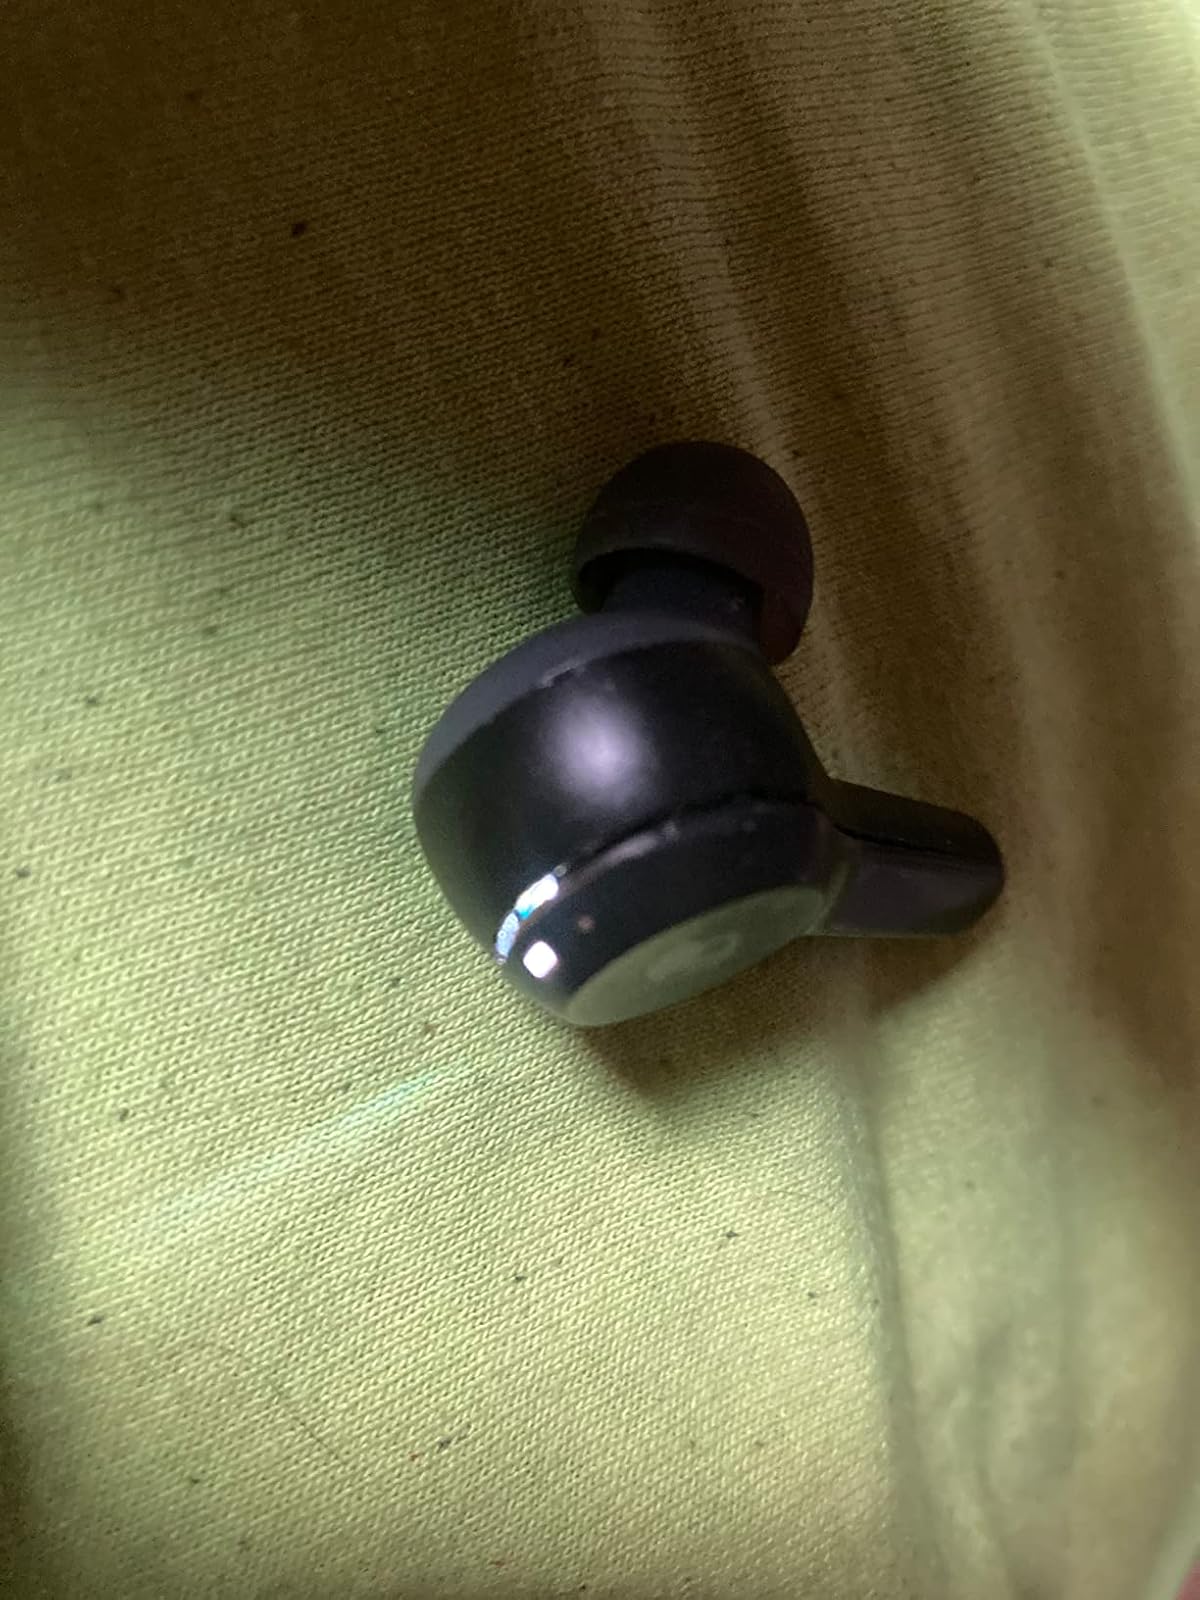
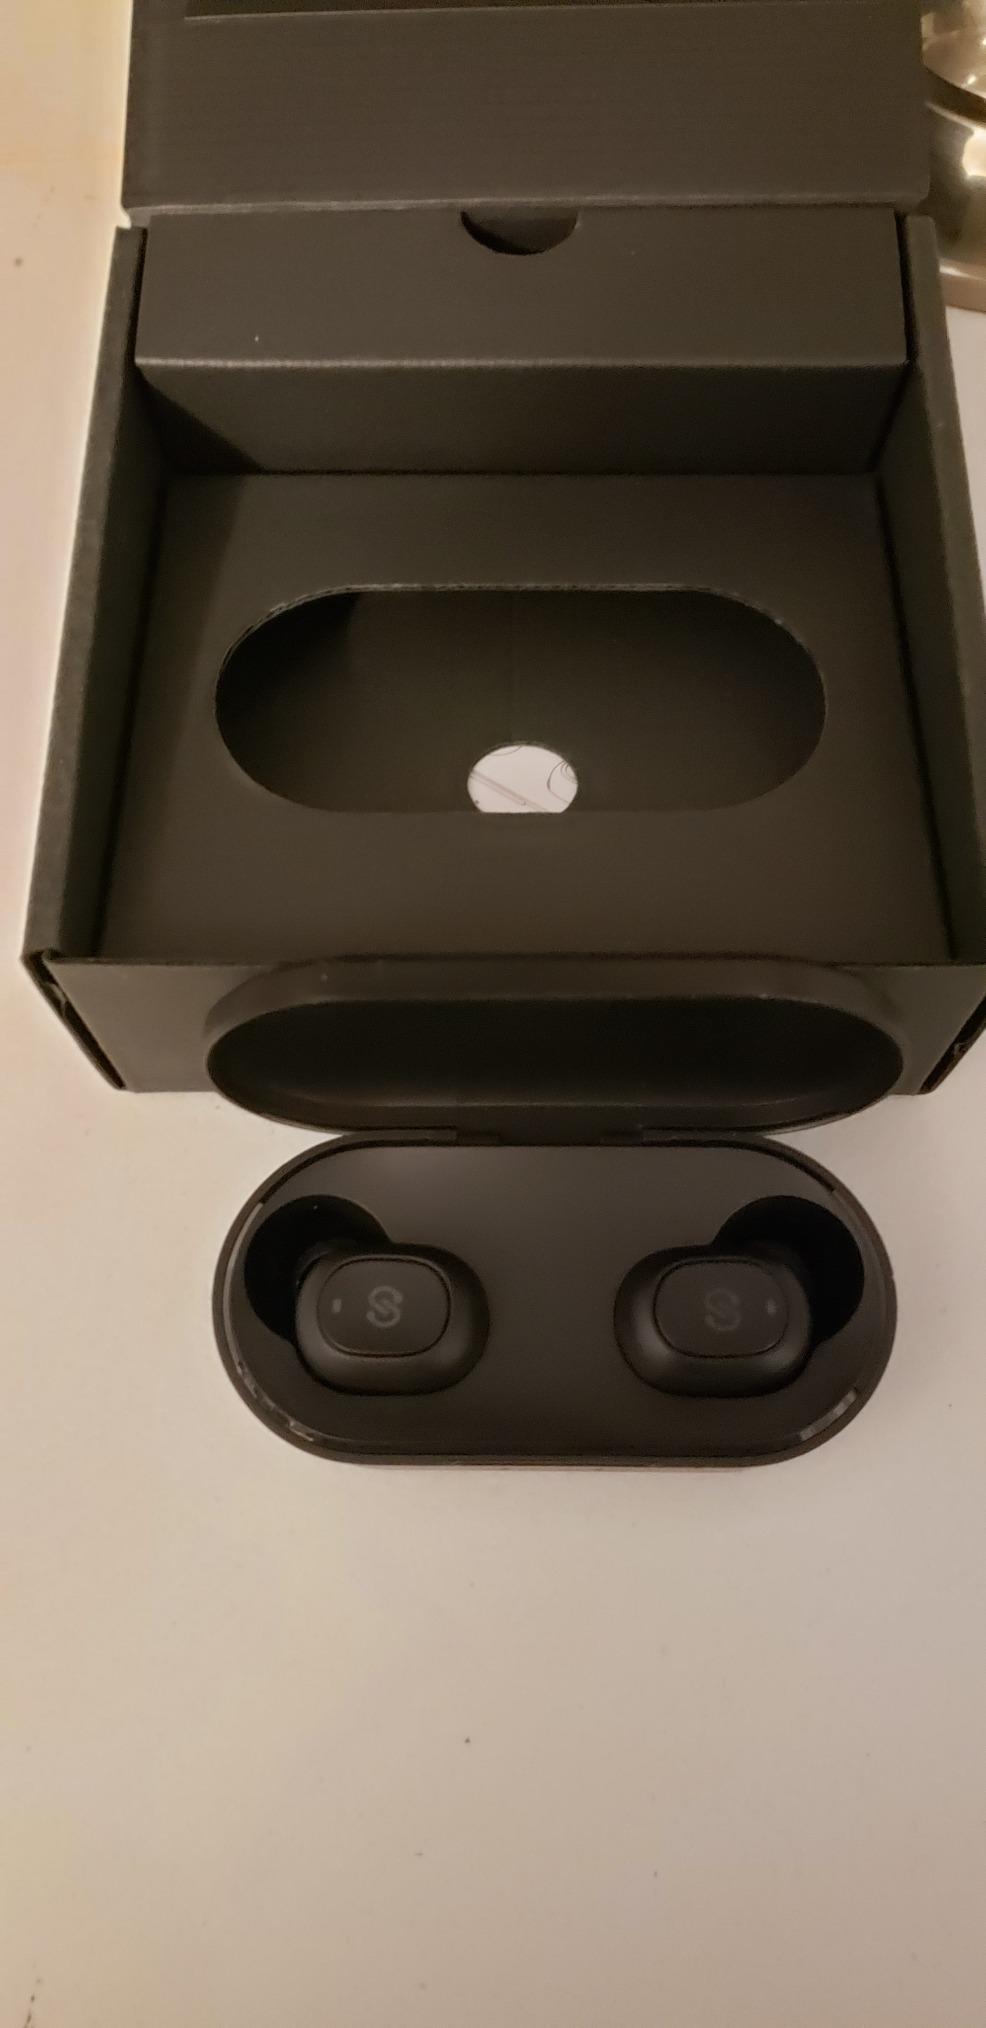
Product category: earbuds
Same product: no